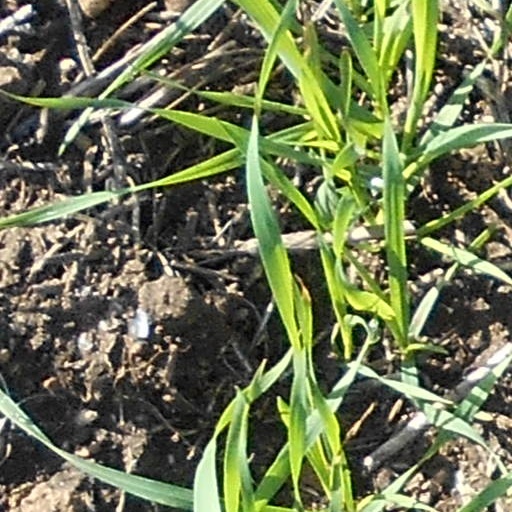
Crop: wheat